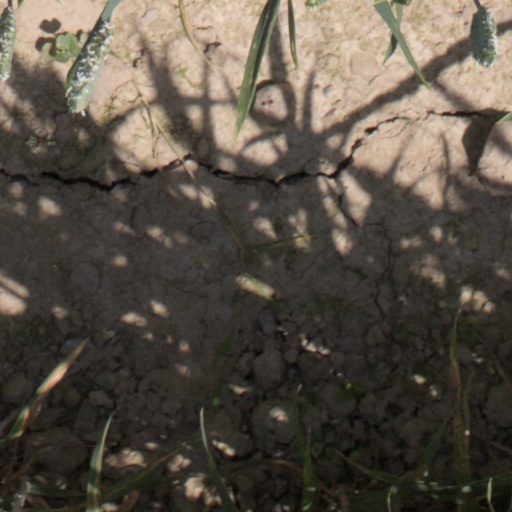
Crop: wheat